Sky position (RA, Dec in degrees): 196.745, 2.361
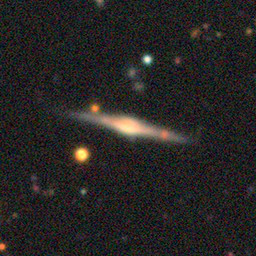
Galaxy morphology: Edge-on Galaxies with Bulge